List of presidents of Case Western Reserve University

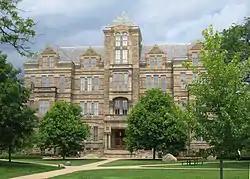
Adelbert Hall, location of the university president's office.

The president of Case Western Reserve University is the principal executive office for Case Western Reserve University, located in Cleveland, Ohio.